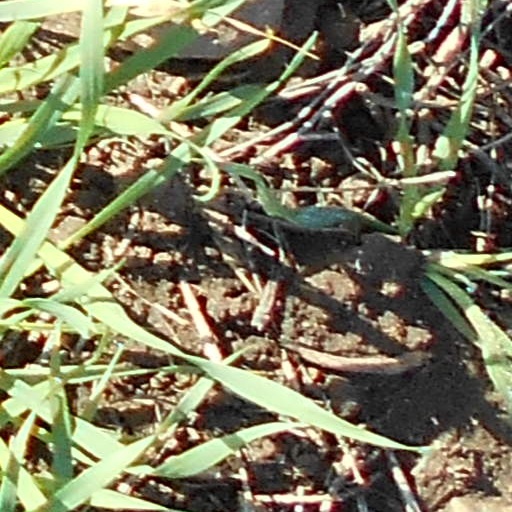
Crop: wheat